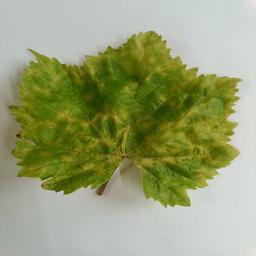
Label: Downy Mildew